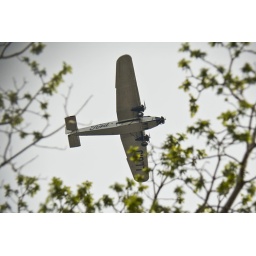
Working in my backyard this plane kept on flying right over my place. There was a helicopter following the plane.